Shoe-last celt

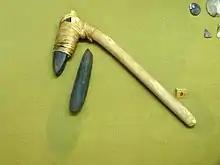
Reconstructed hafted shoe-last stone axe - from a stilt house village at Gaienhofen-Untergarten, Germany

When width exceeds thickness they were named flat adzes ("Flachhacke"), when thickness exceeds width shoe-last adzes ("Schuhleistenkeile"), or "high adzes". Within the latter group a distinction is sometimes made between intermediate "Flomborn" adzes and the higher "Hinkelstein" adzes (Buttler 1938; Bakels 1987; Merkel 1999). Later, subdivisions were made on the basis of metric characteristics into two groups (Schietzel 1965), six groups (Modderman 1970, 184) and finally two groups again (Dohrn-Ihmig 1983). All typologies were based on the width-height ratio, while Modderman added the absolute dimension. The wide variation, from small to large and from flat to high adzes, certainly reflects a functional differentiation, but the various types do not appear to be of chronological significance.